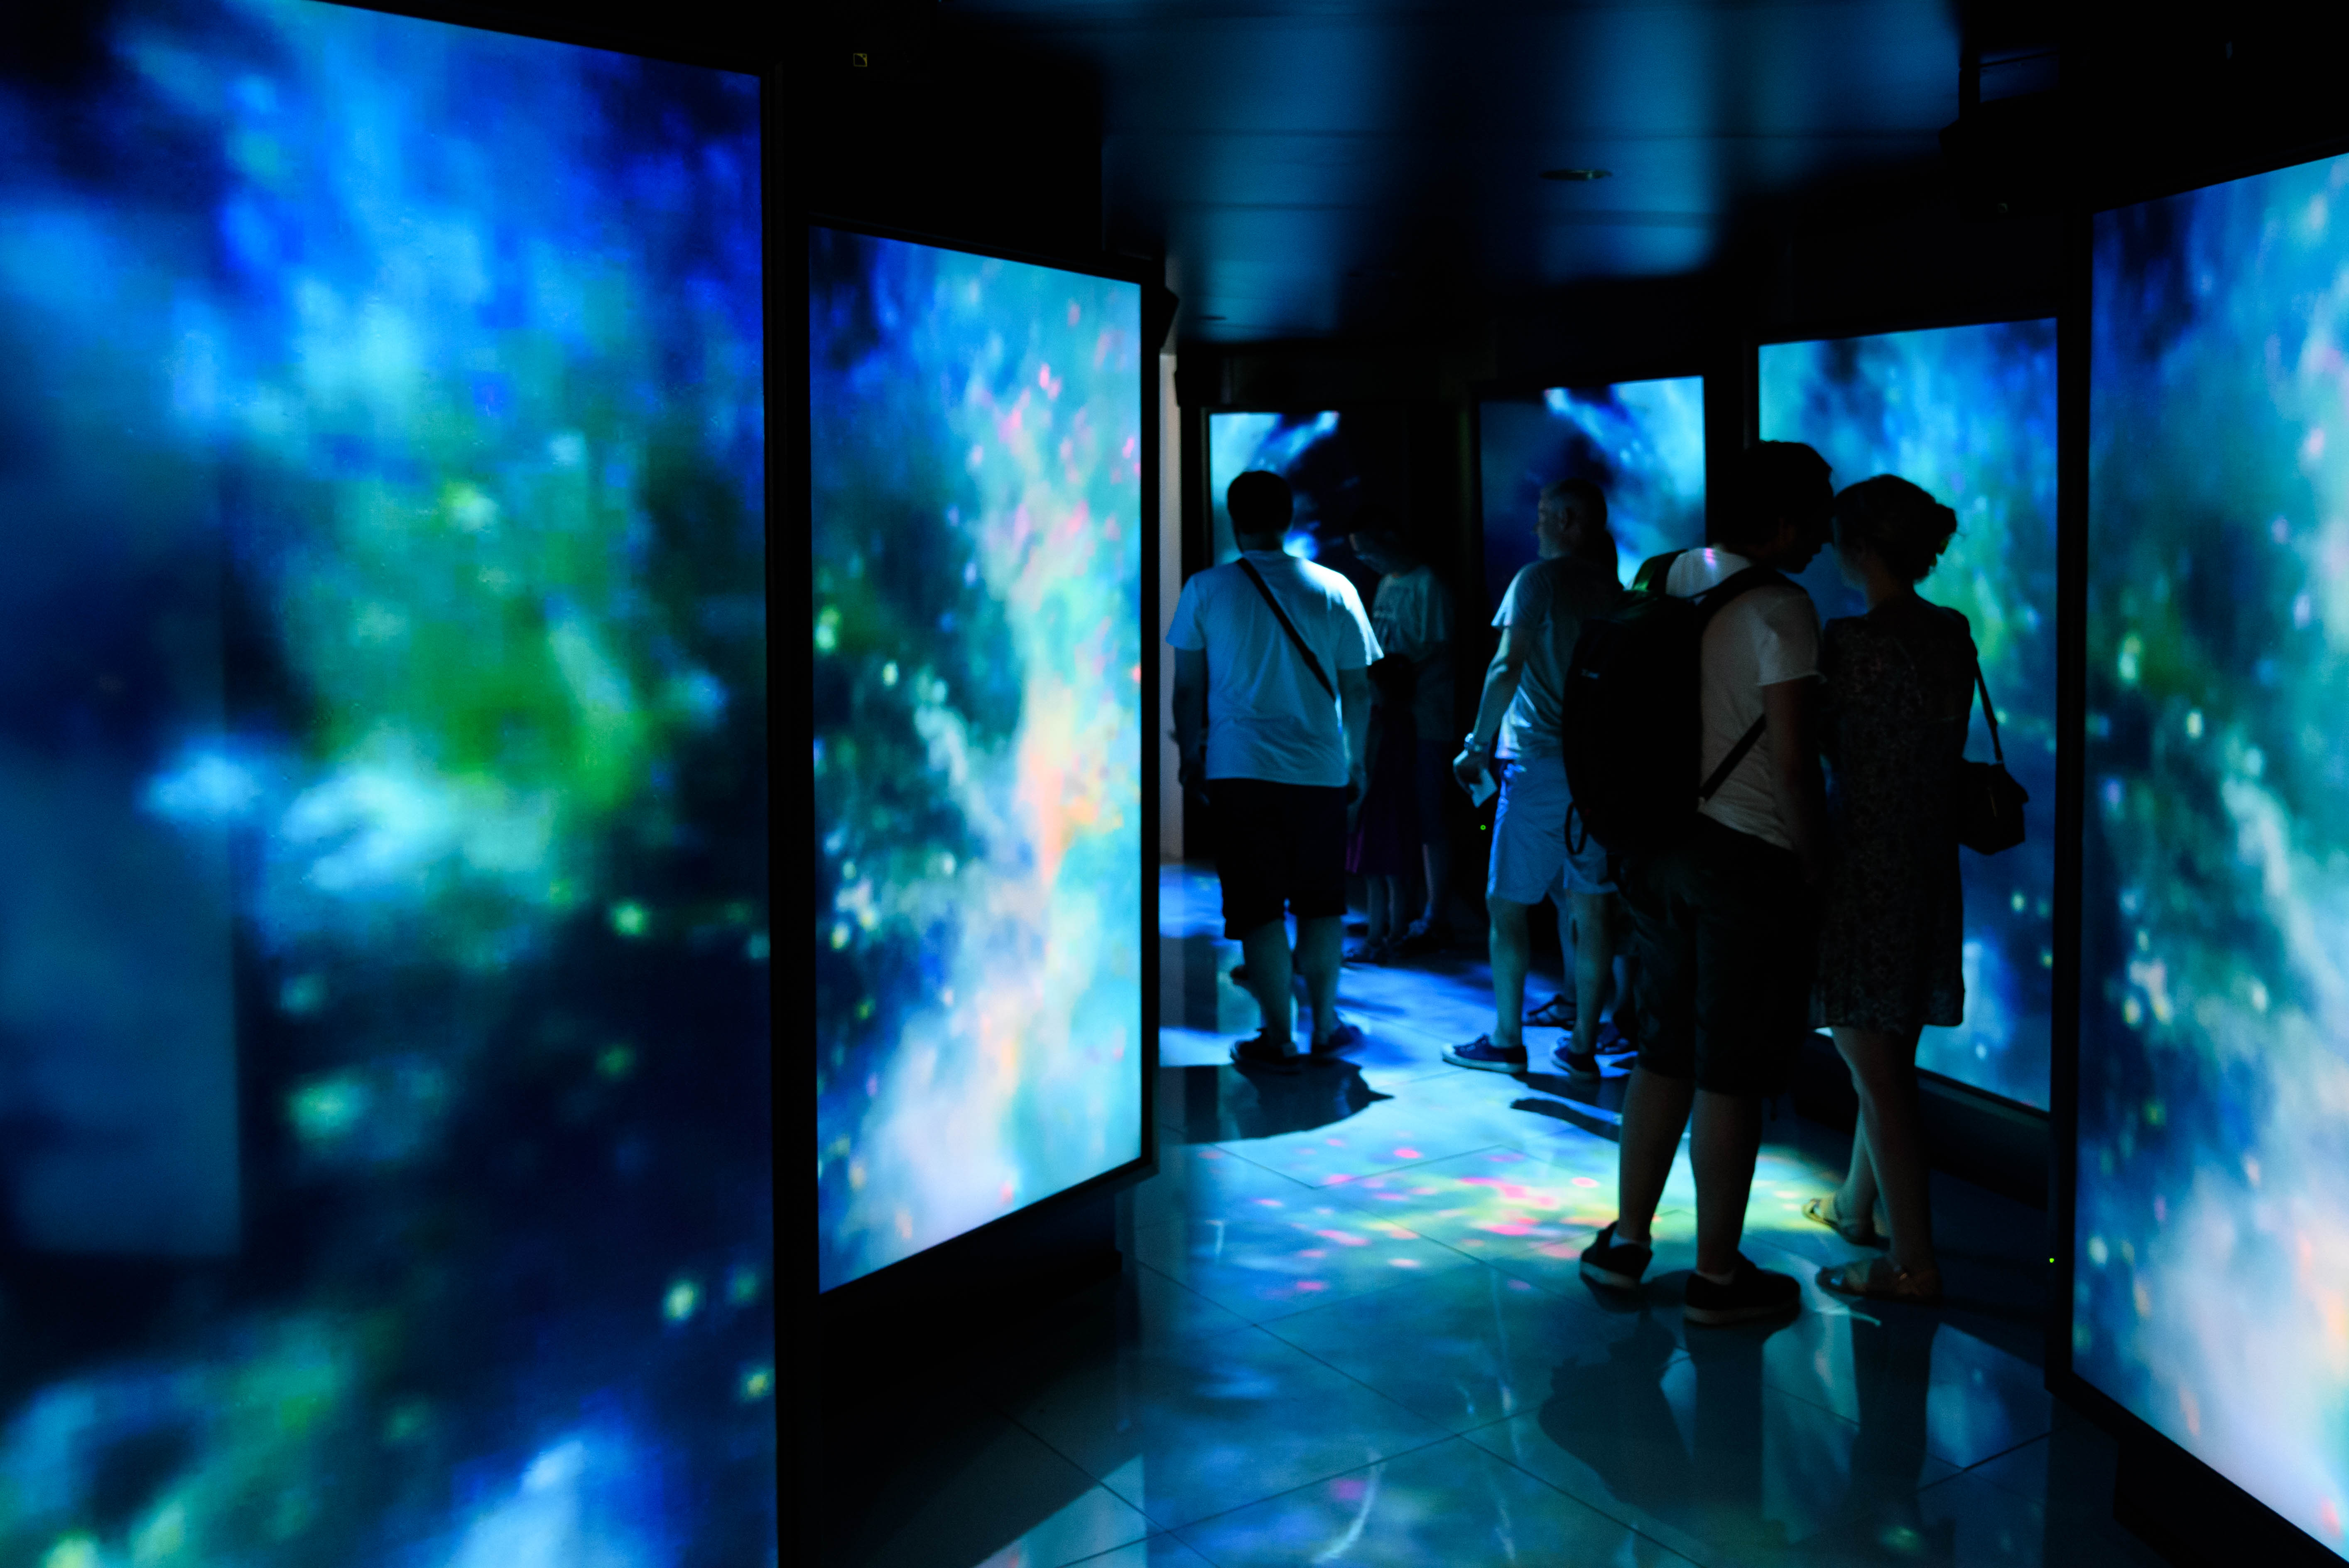
light, night, paris, france, reflection, color, space, darkness, blue, nikon, tourism, places, 2015, theatre, art, stage, mexico, parc, d750, villette, screenshot, iledefrance, special effects, computer wallpaper